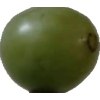
Label: grape